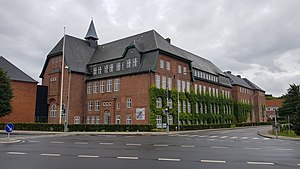
Tønder Gymnasium
Tønder Gymnasium set fra Leosalle/Kongevej
Tønder Gymnasium
Tønder Gymnasium udbyder studentereksamen og hf-kursus i Tønder.